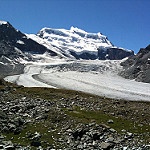
Scene: Outdoor